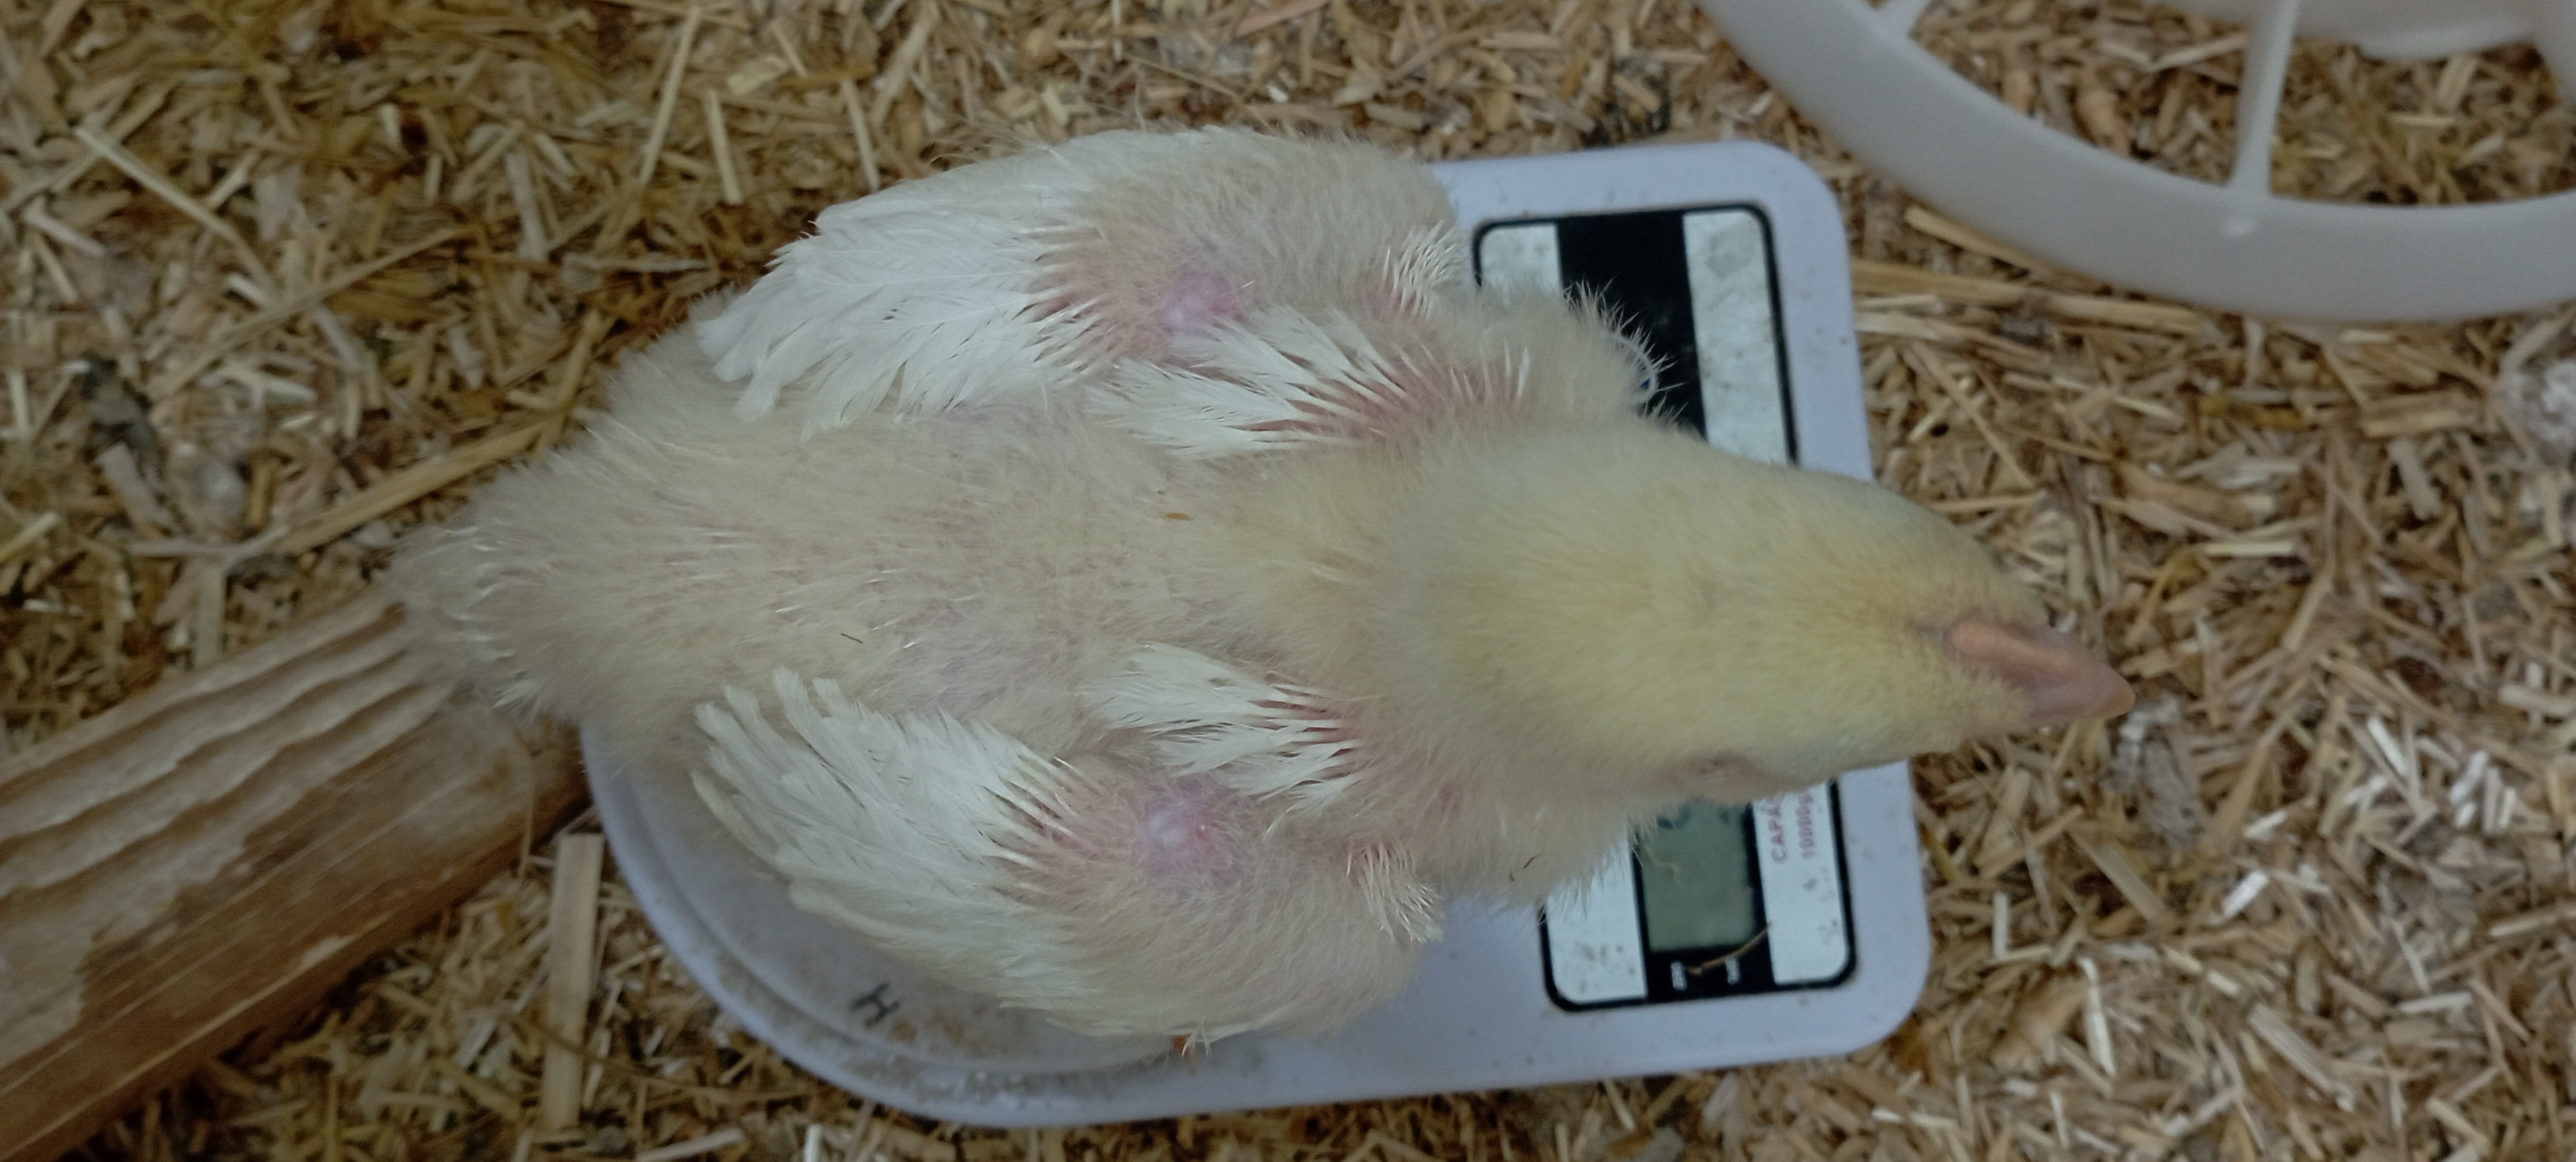
Weight: 542 g